Raiganj

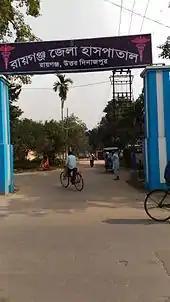
Raiganj Medical College & Hospital

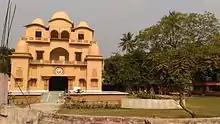
Raiganj Ram Krishna Mission (Branch of Belur Math)

There are a total of 400 existing beds for patients in different wards of Raiganj district hospital. However, there was no infrastructure for the treatment of dying patients and the patients who suffer from complicated diseases of the kidney and heart. Hence, on most occasions, complicated patients are transferred either to North Bengal Medical College & Hospital in Siliguri or Malda medical college and even to Kolkata which is 444 km away. The patient parties are facing great crisis to shift their patients either to Siliguri or Malda. Sometimes, patients die on the way as a result of complexities.